Education in Karnataka

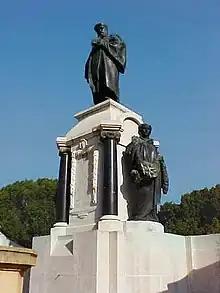
Statue of the founder of Indian Institute of Science, J N Tata

The state of Karnataka in India has well known institutions like the Indian Institute of Science (IISc), Indian Institute of Technology, Dharwad (IIT, DWD) Indian Institute of Management (IIM), the National Institute of Technology Karnataka (NITK), Indian Institute of Information Technology, Dharwad (IIIT), International Institute of Information Technology, Bangalore, Visvesvaraya Technological University (VTU) and the National Law School of India University. In addition, a Visvesvaraya Institute of Advanced Technology (VIAT) is being constructed in Muddenahalli.